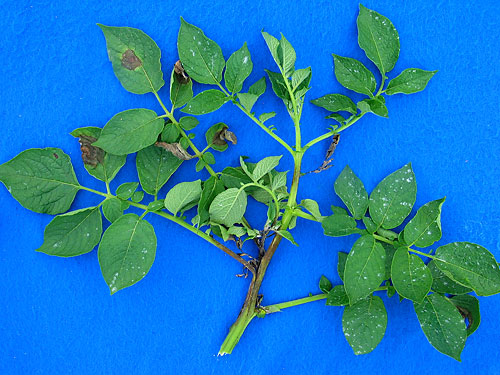
Label: Potato leaf late blight
Plant: Potato
Condition: late blight